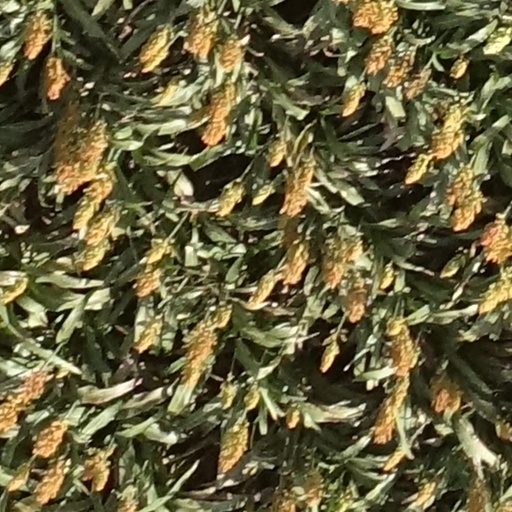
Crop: sorghum